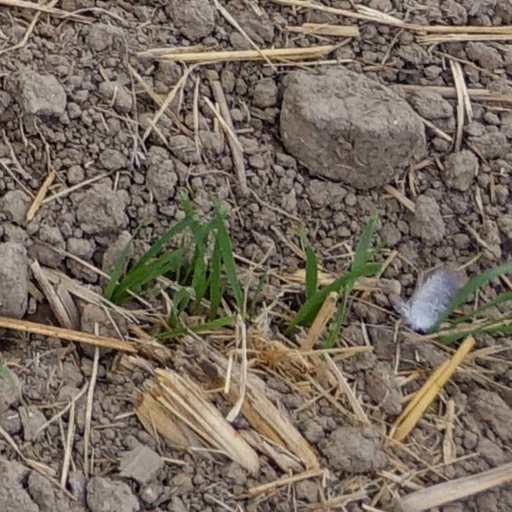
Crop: wheat